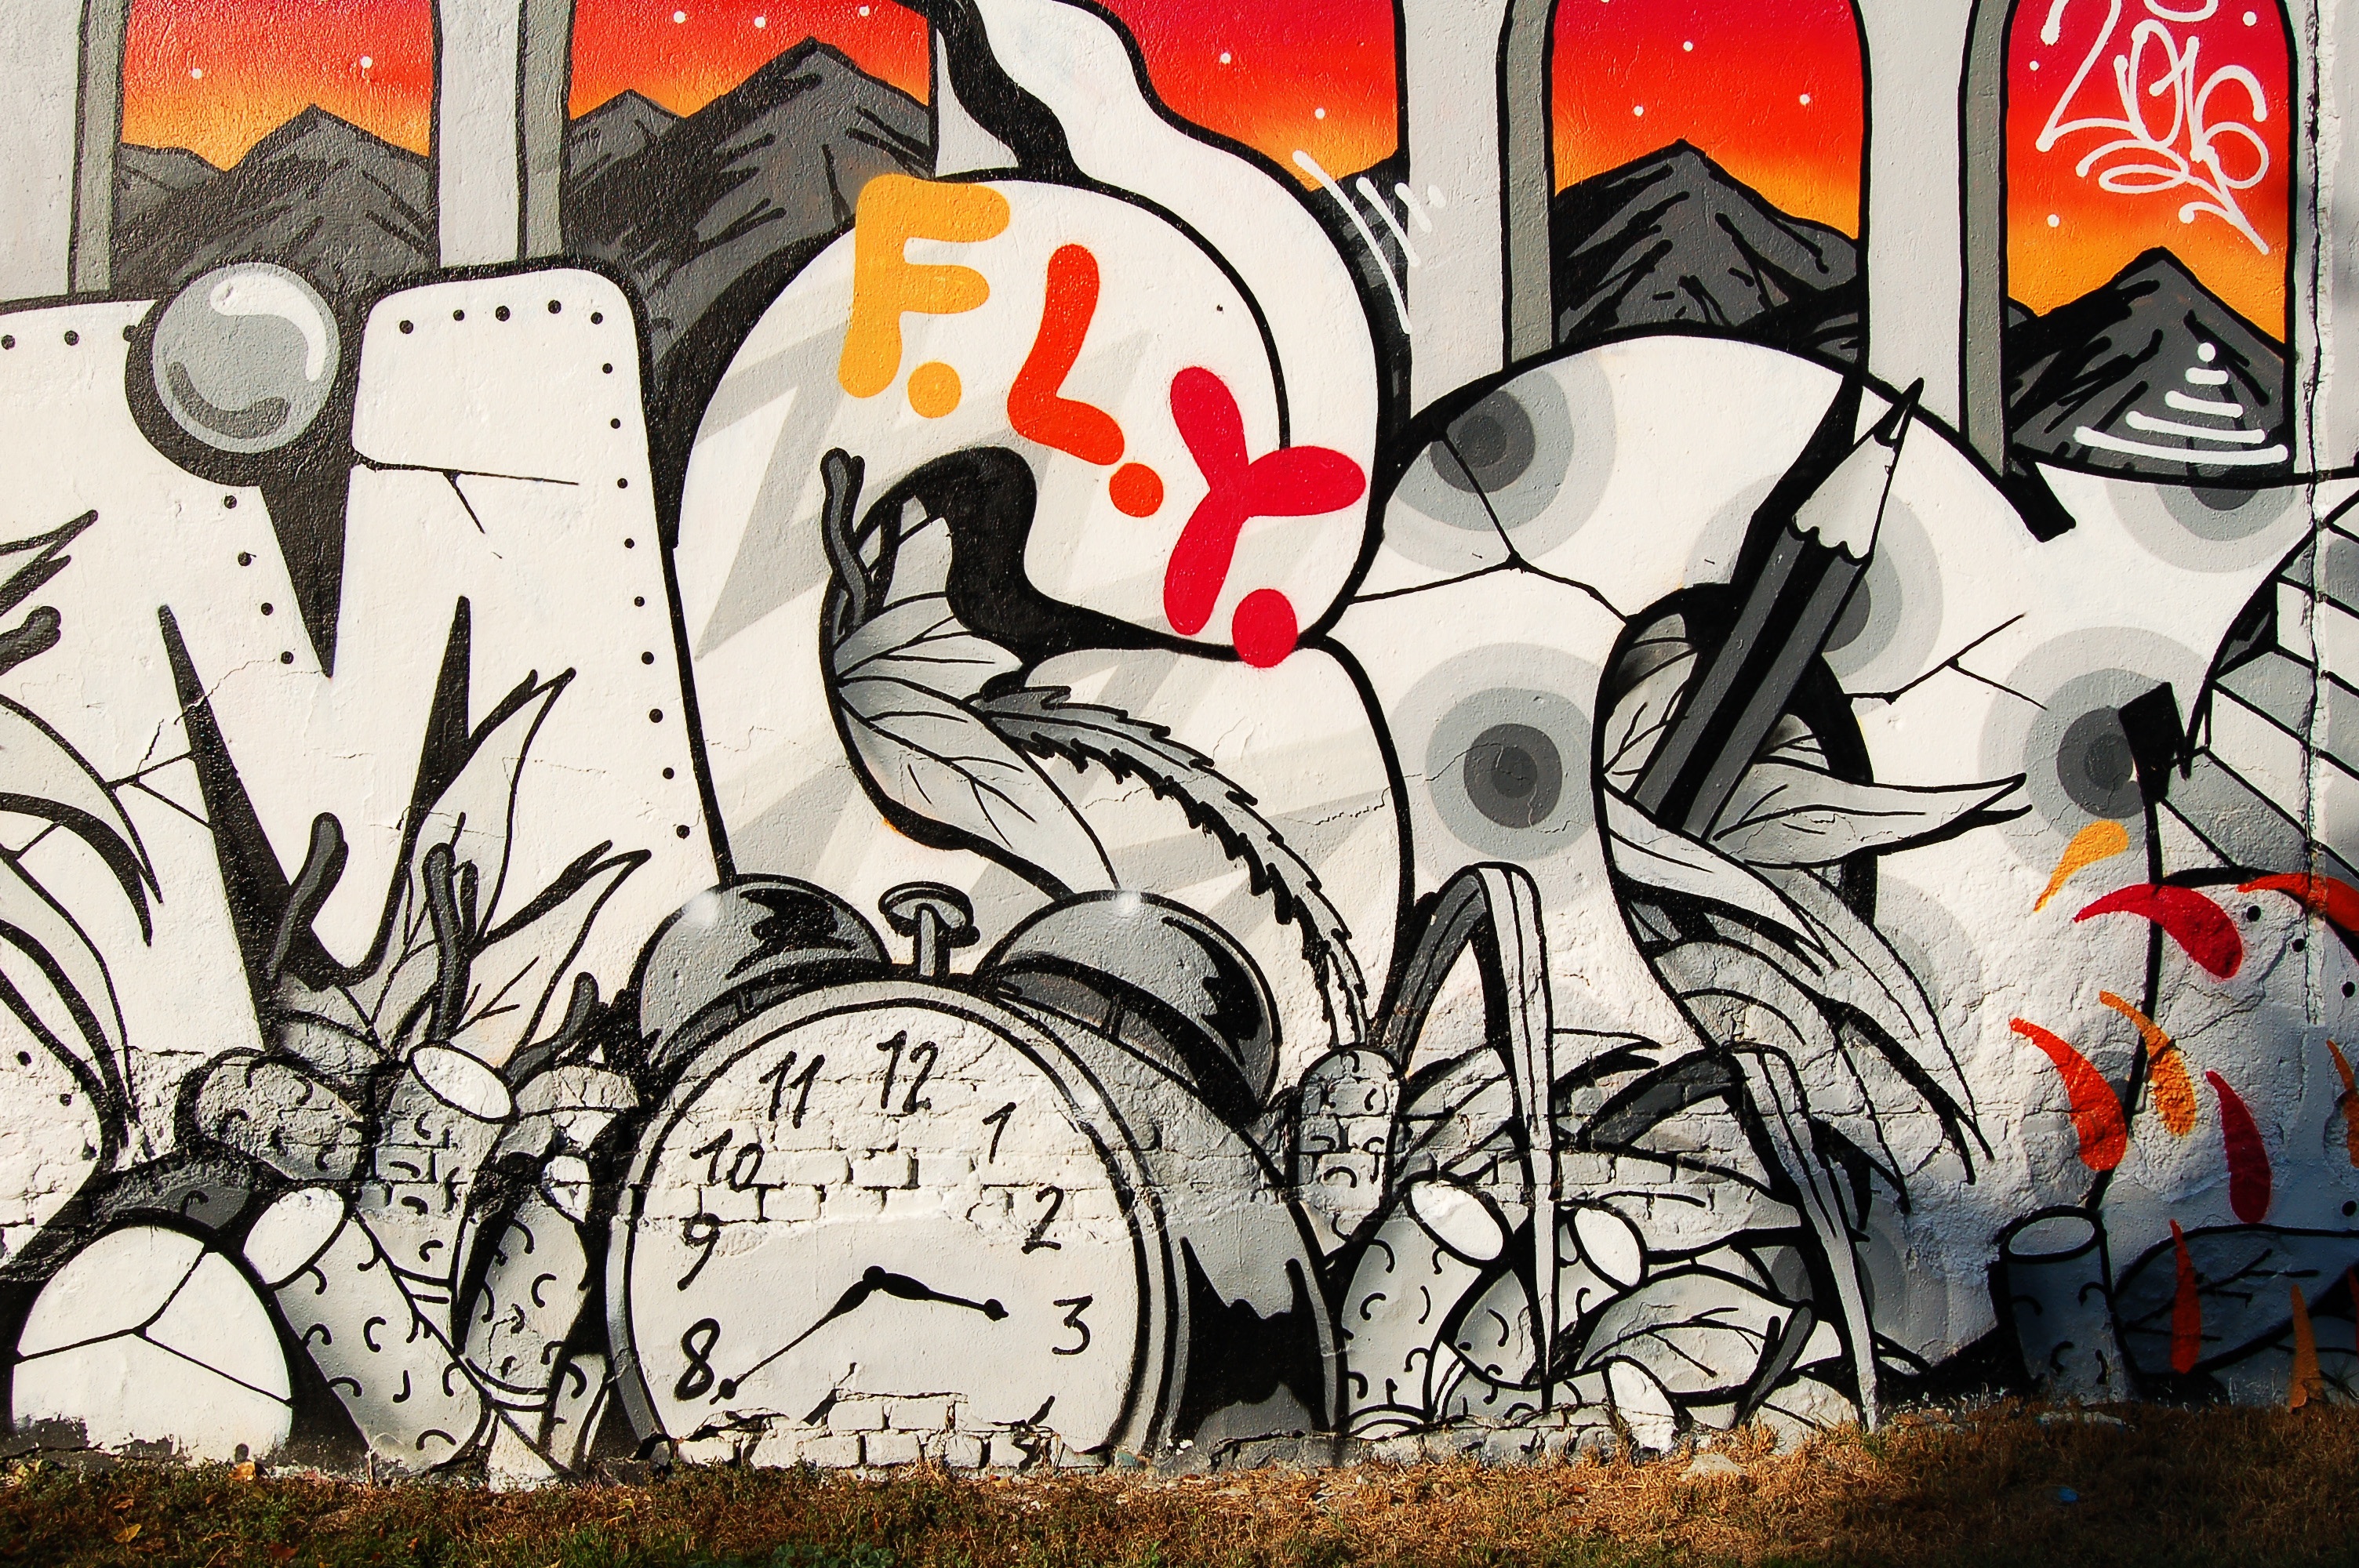
graffiti, street art, art, illustration, mural, cartoon